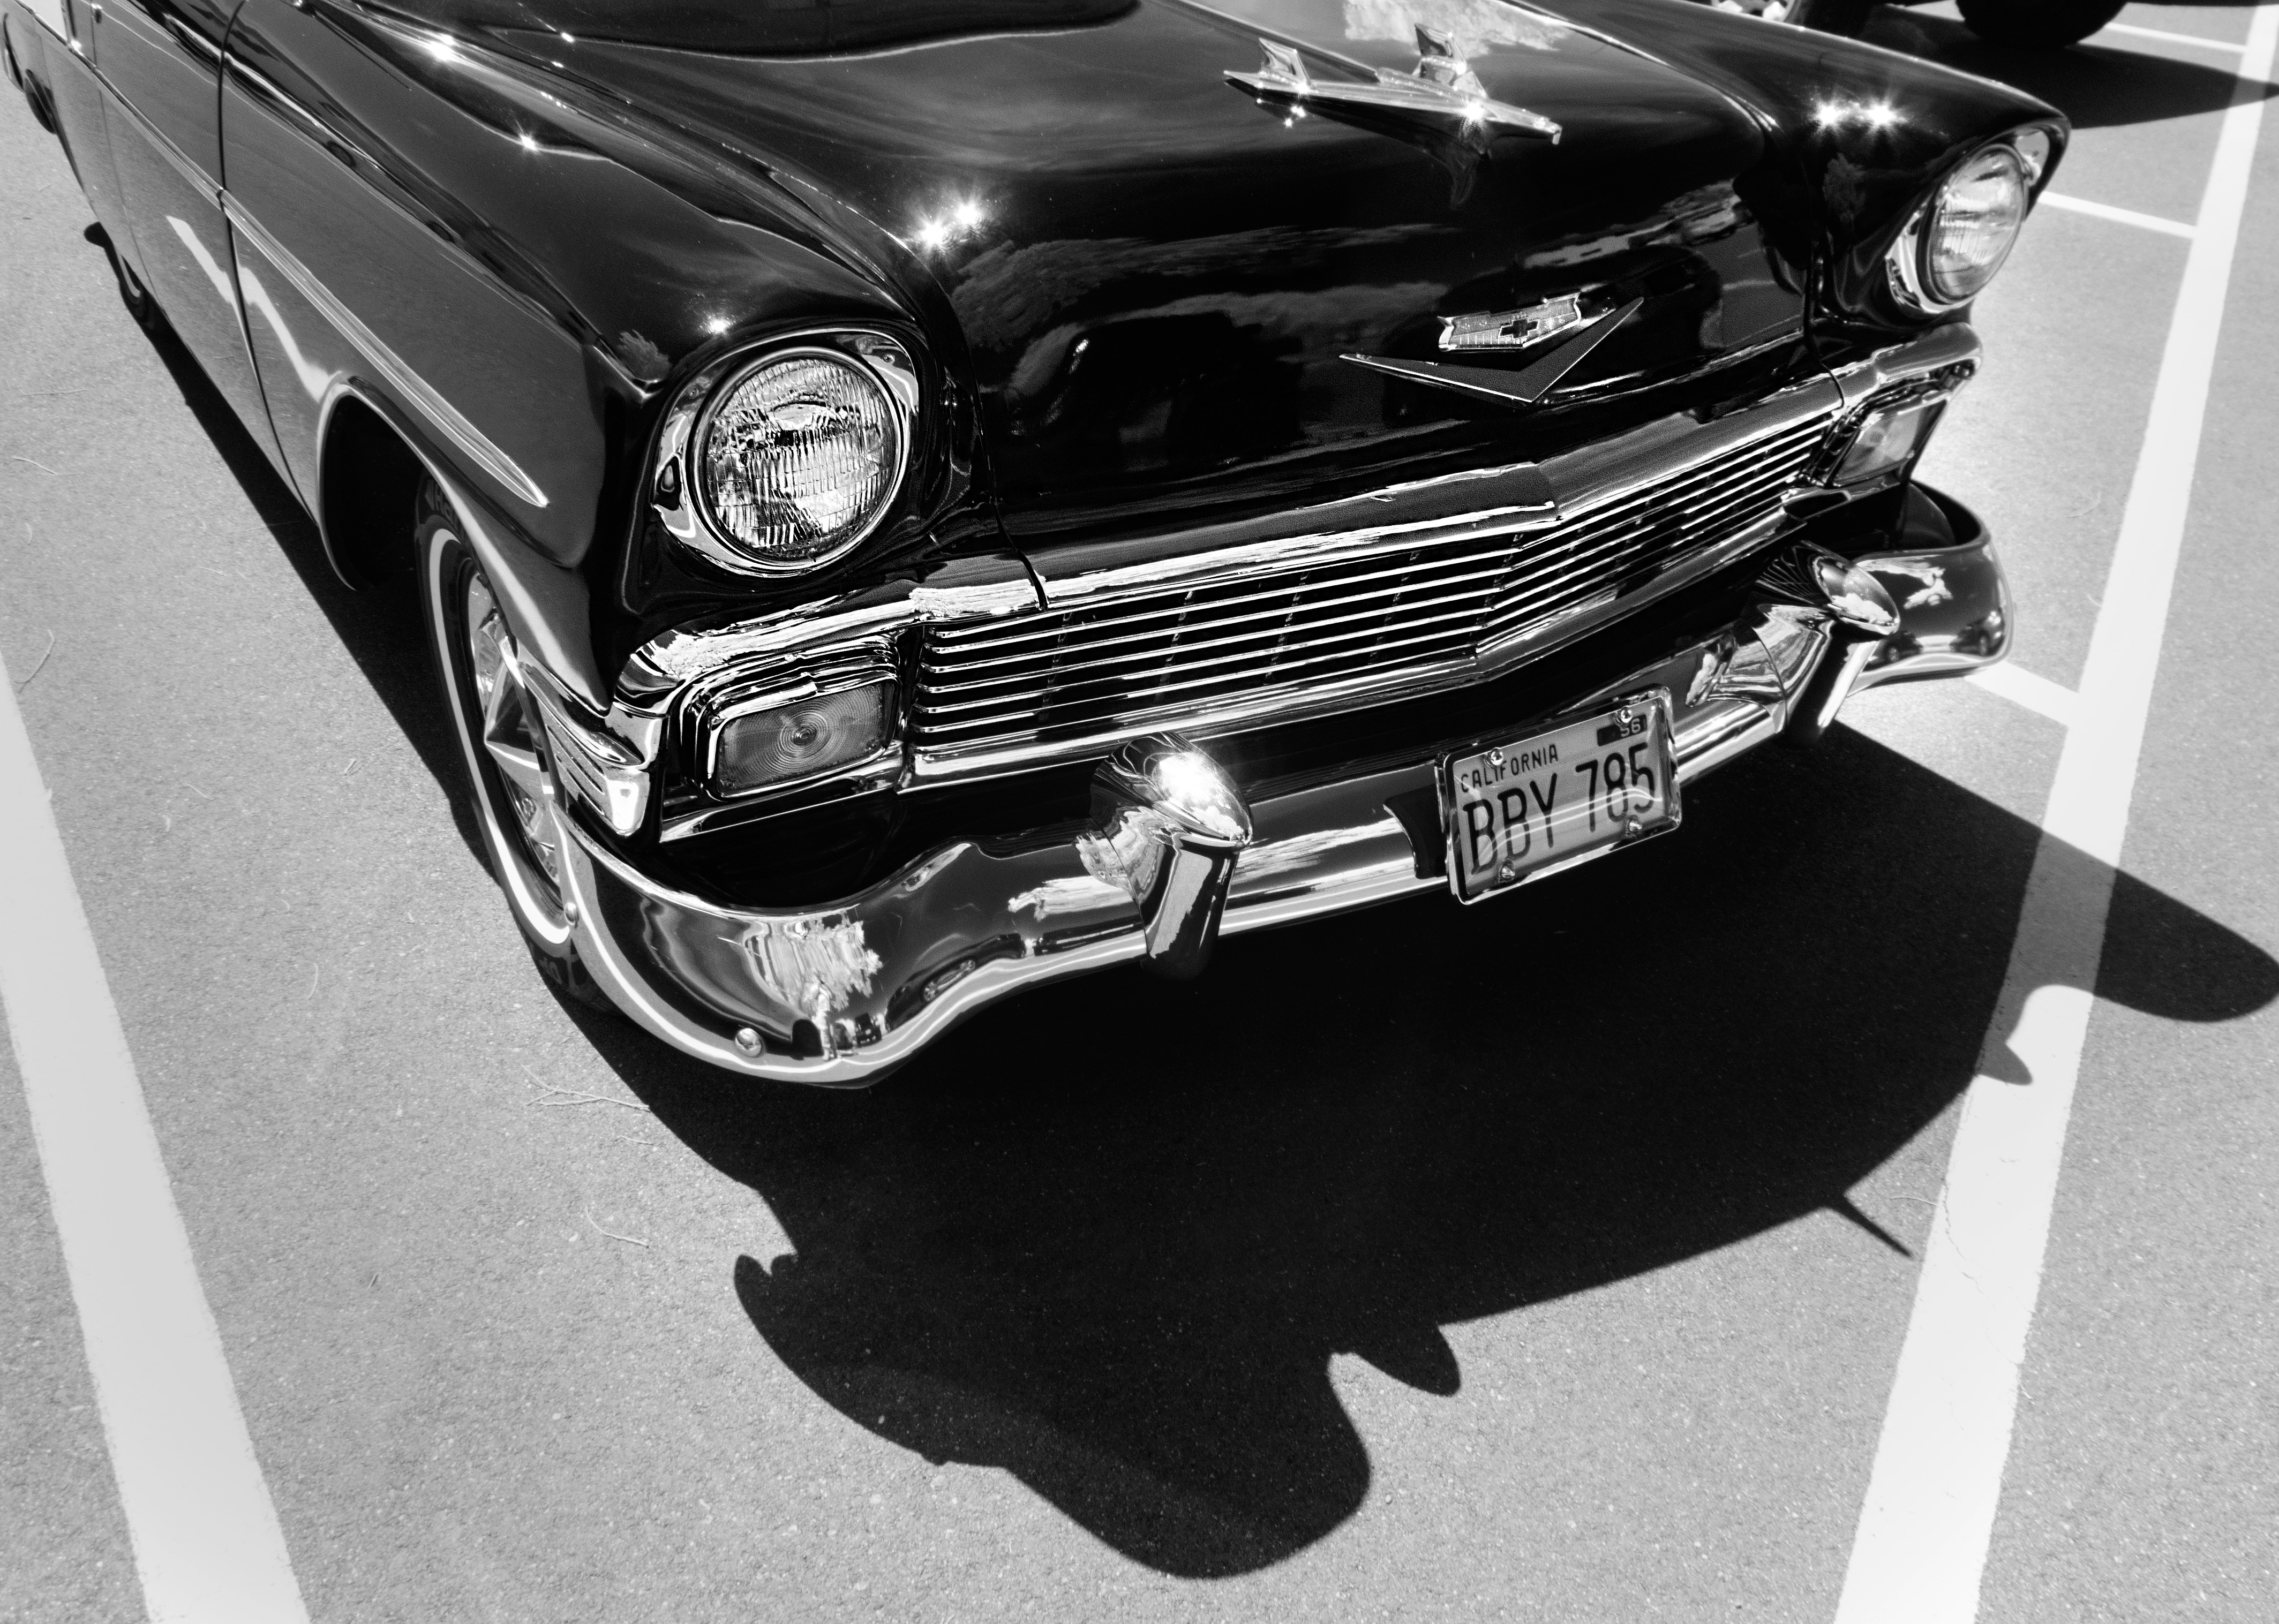
black and white, car, wheel, vehicle, motor vehicle, vintage car, bumper, chevrolet, infrared, land vehicle, automobile make, automotive exterior, automotive design, luxury vehicle